Marston, Cheshire

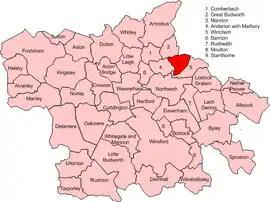
Map of civil parish of Marston within the former borough of Vale Royal

In 1881 the primary occupation (making up 12.4% of the total population) was "Worker in Mineral Substances". This large section of employment would have been due to Marstons extensive salt mine. At this time period workers in this industry where all male- 23% of males worked in this industry in 1881.